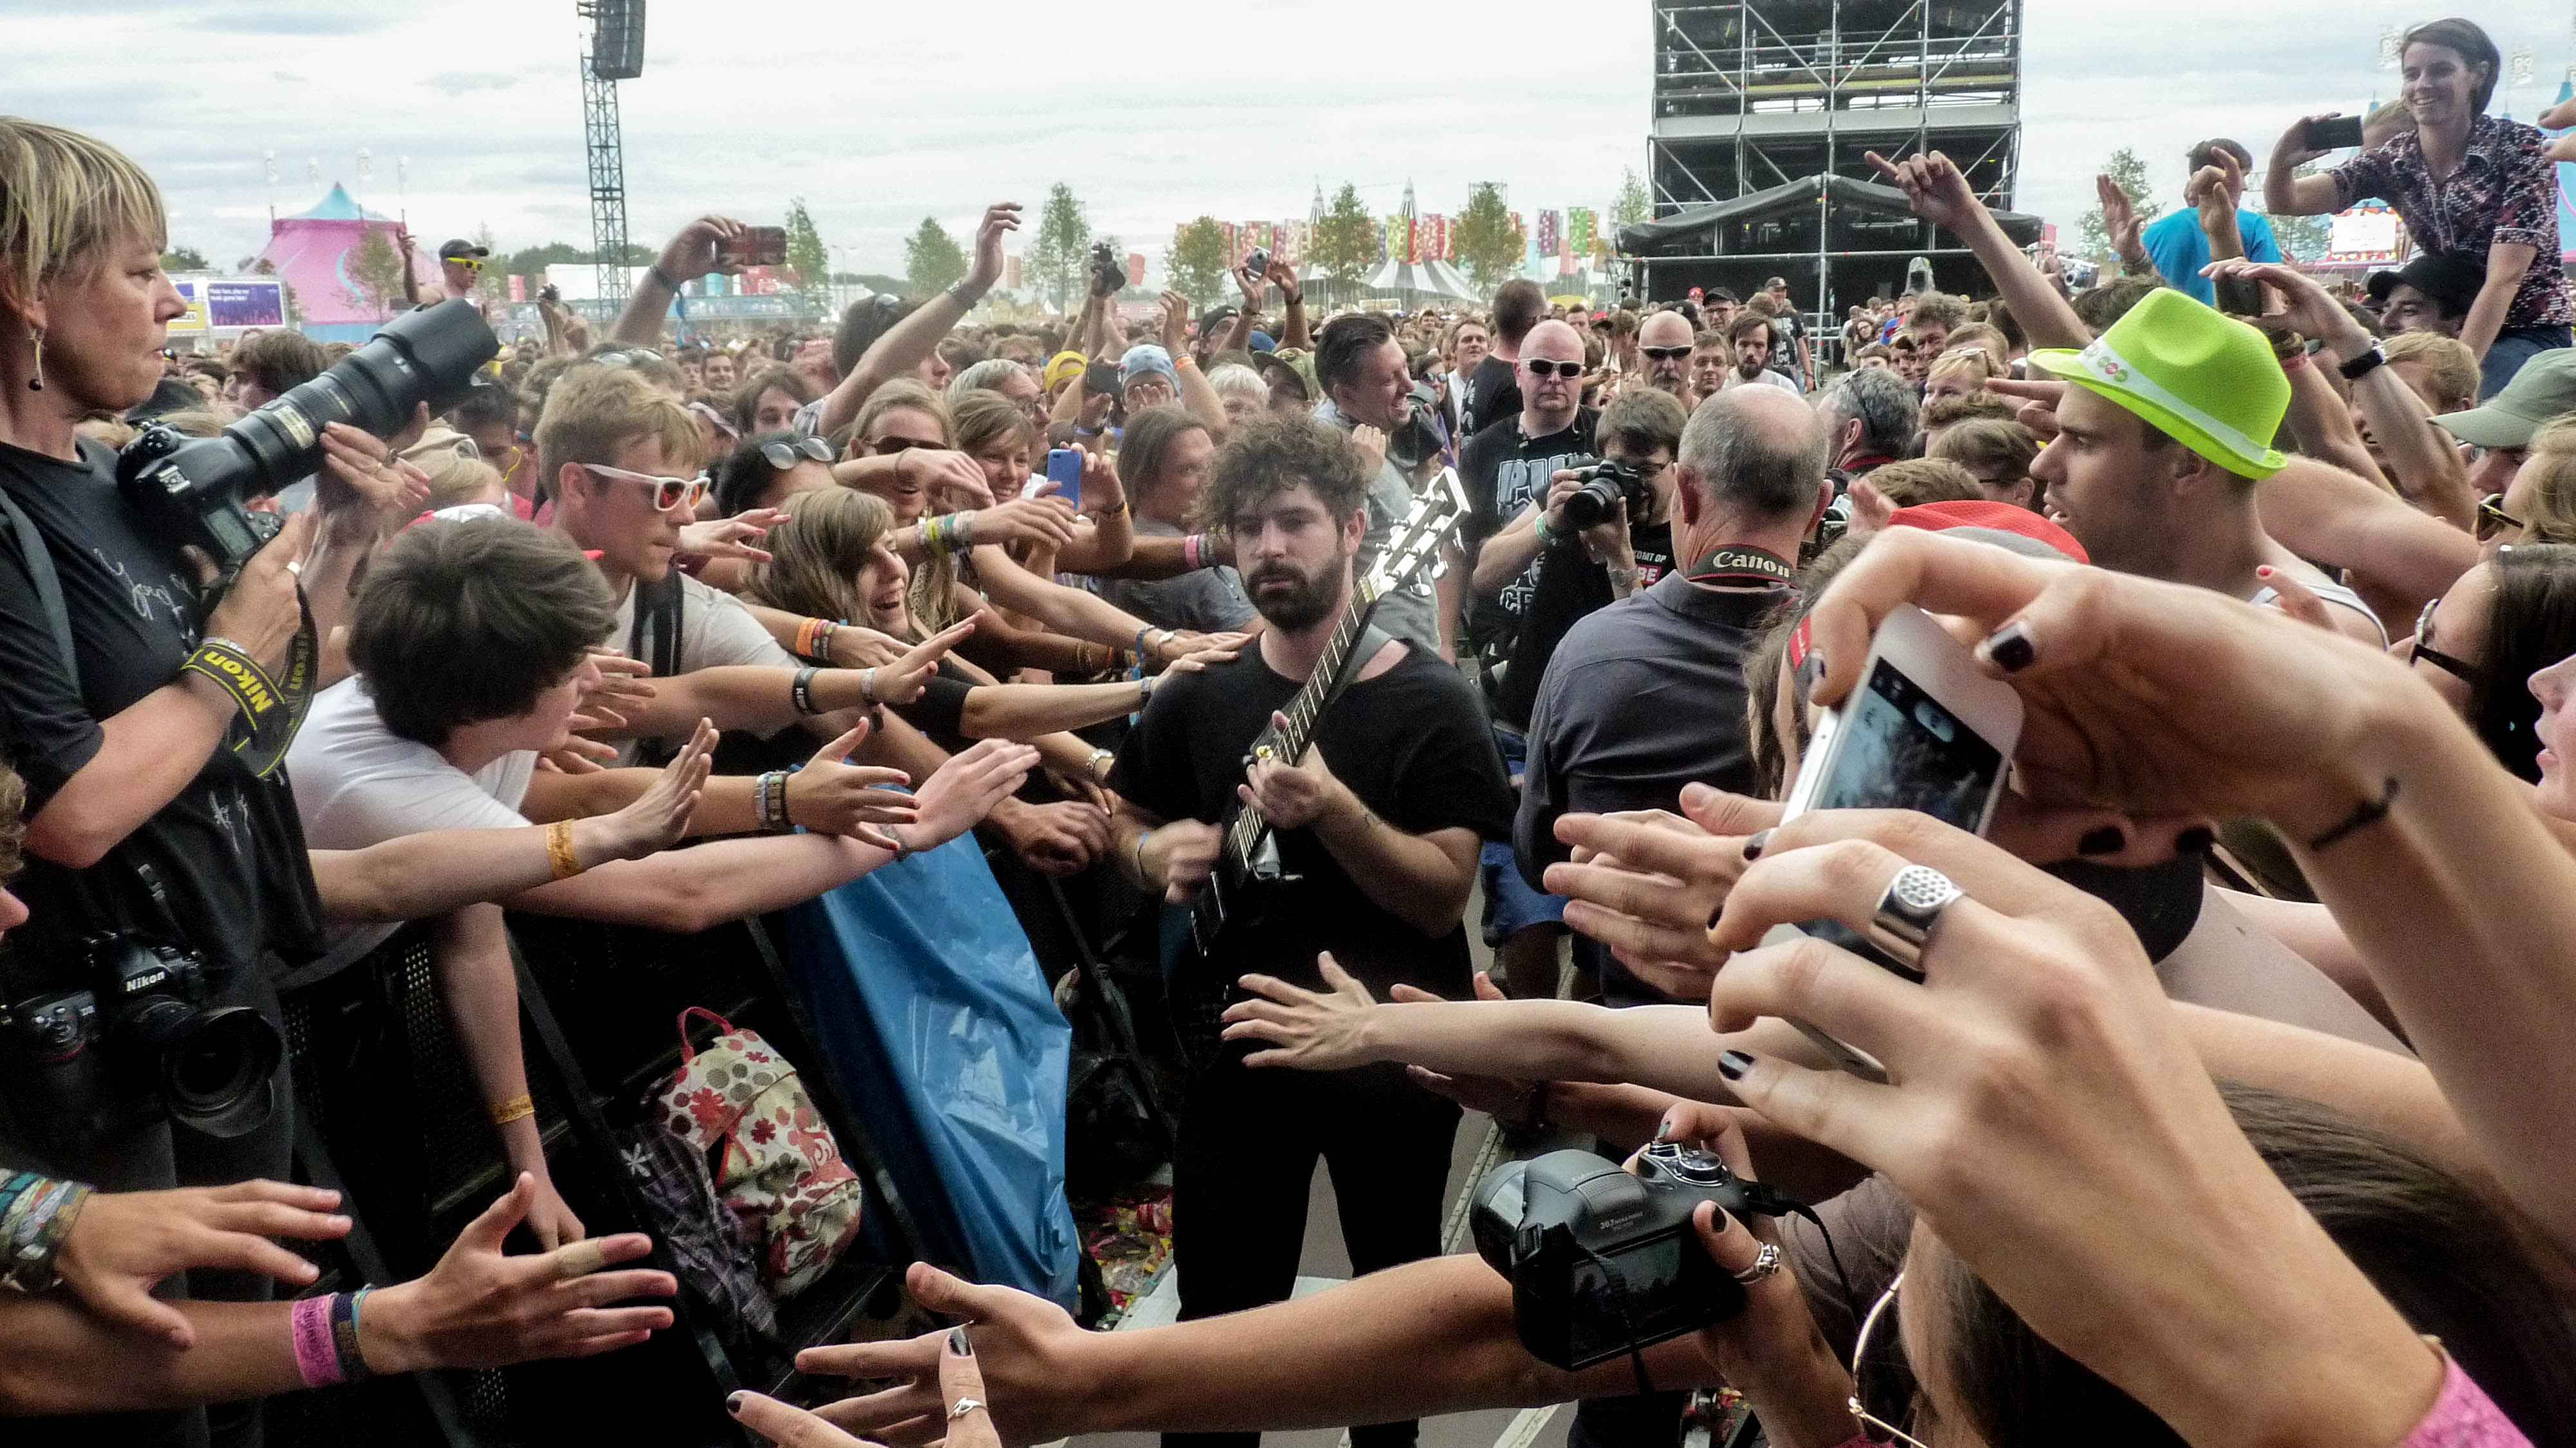
music, group, people, crowd, concert, band, audience, cheering, festival, performance, musicians, protest, spring break